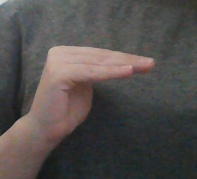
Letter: haa